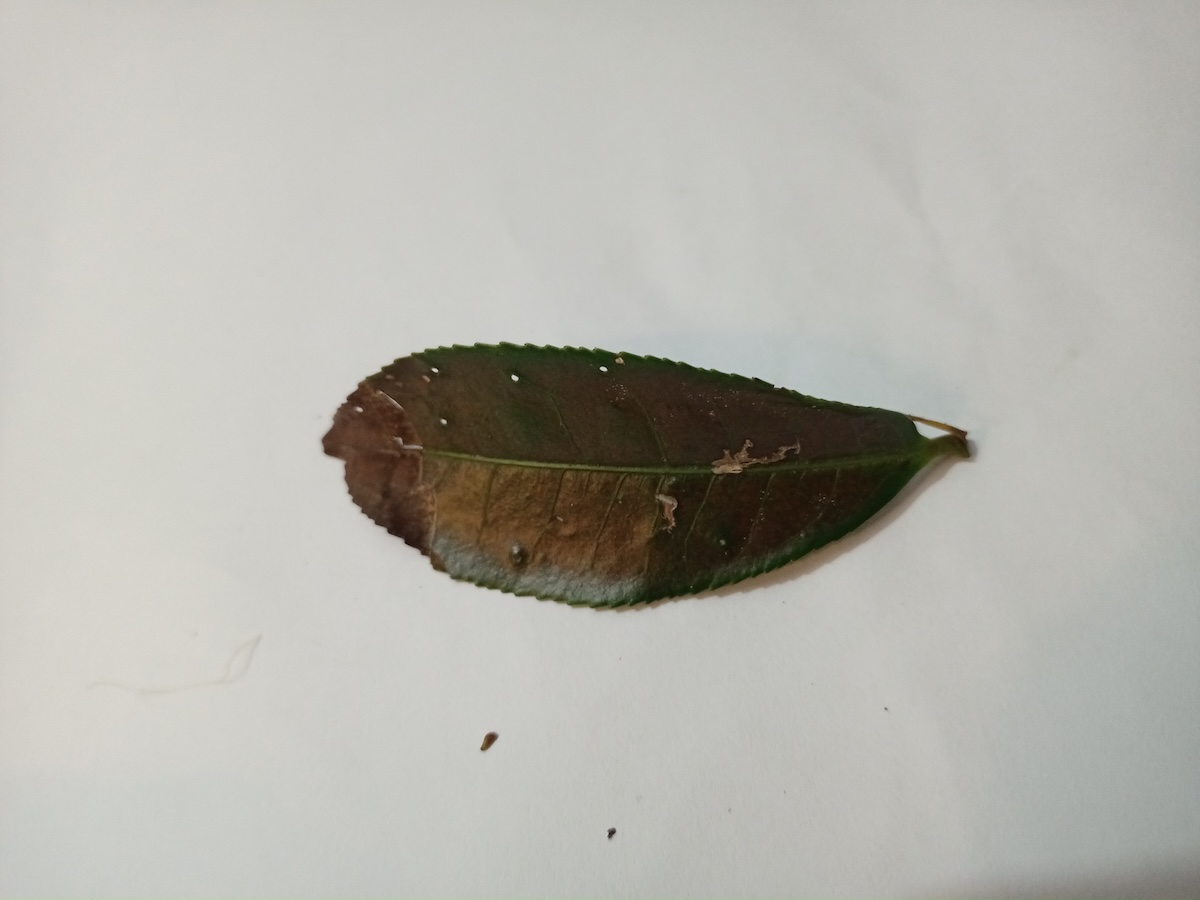
Label: Red spider